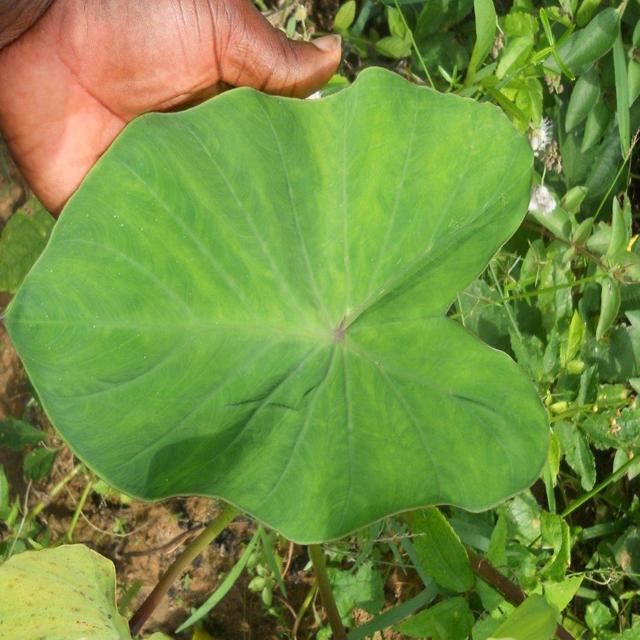
Label: Healthy